Chevrolet C/K

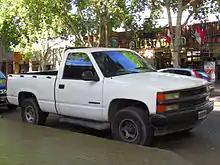
1998 Chevrolet Silverado (Argentina)

For 1997, the 20-series (based on the 1973 "Rounded Line" pickups) was retired, with GM Brazil introducing the Argentine-produced Chevrolet Silverado. In contrast to the previous two generations of Brazilian Chevrolet trucks, the Chevrolet Silverado was no longer a market-exclusive design; the Silverado was identical to the American-market GMT400 pickup. Offered only as a two-door C2500 with a standard-length bed, the Silverado was fitted with locally sourced powertrains, including a 138 hp 4.1L inline-six (from the previous C-20/A-20 and the Chevrolet Omega) and a MWM-produced 168 hp 4.2L turbodiesel inline-six.